Sex position

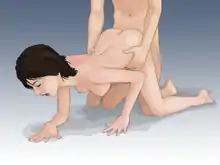
A rear-penetration position, commonly referred to as 'doggy style'

These positions involve the insertion of a phallic object(s) (such as a penis, strap-on dildo, plug, or other nonporous object(s)) into a vagina, anus or mouth.